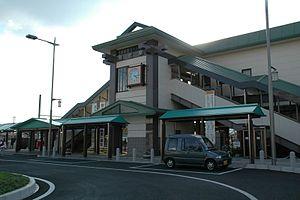
La gare de Sōja est une gare ferroviaire située à Sōja, dans la préfecture d'Okayama au Japon. Elle est exploitée par la JR West et la compagnie Ibara Railways.